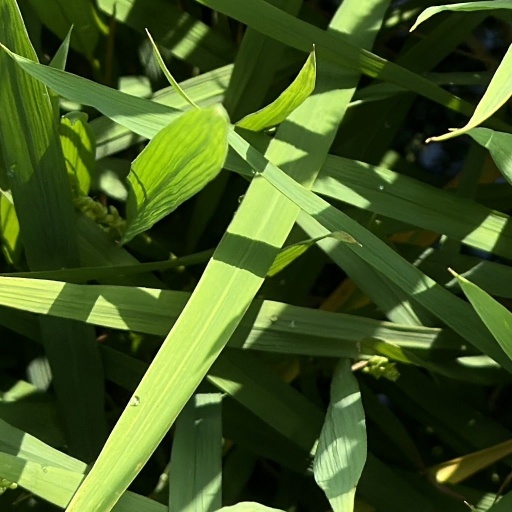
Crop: rice